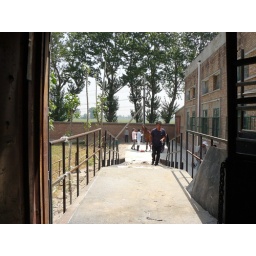
another ramp to load horses in a truck